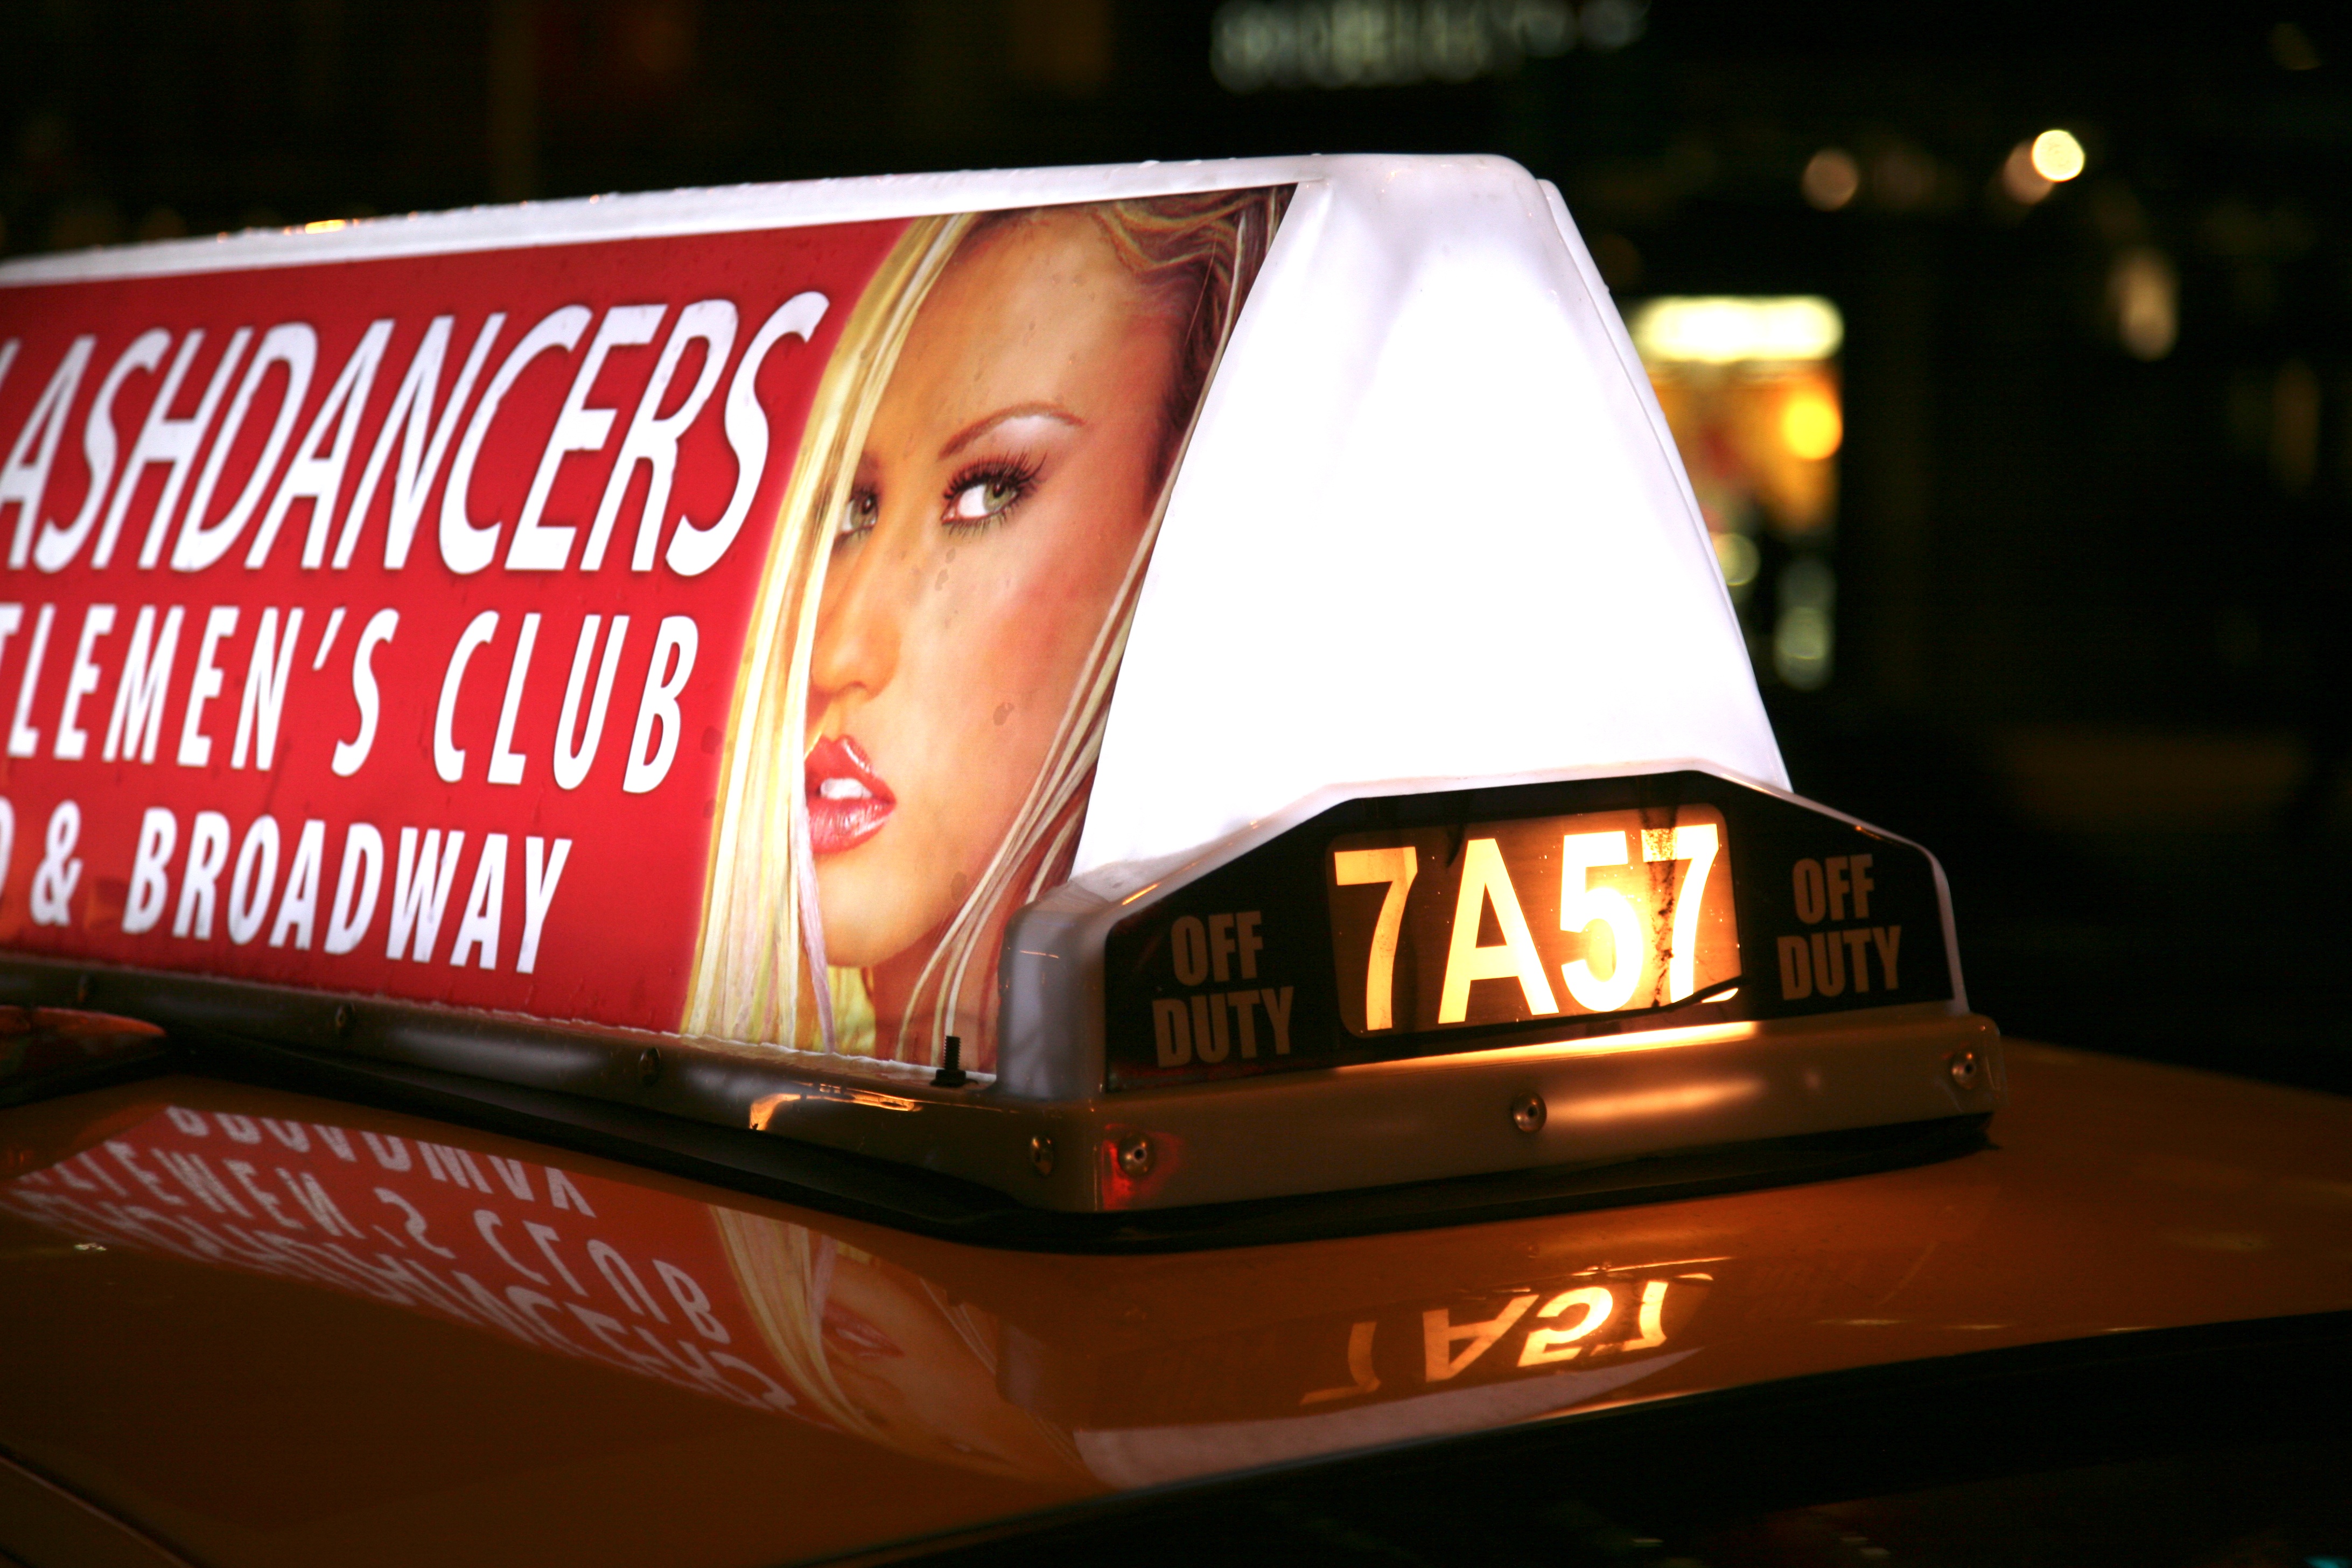
car, night, restaurant, advertising, food, vehicle